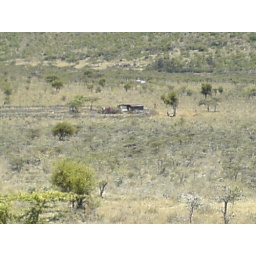
Under the tree - a man in the shadow - right side of the house